Trick 'r Treat

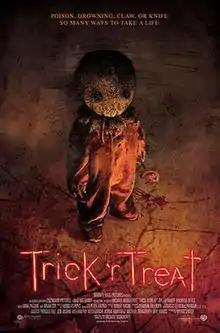
Theatrical release poster

Trick 'r Treat is a 2007 American anthology horror film written and directed by Michael Dougherty (in his directorial debut) and produced by Bryan Singer. The film stars Dylan Baker, Rochelle Aytes, Anna Paquin, and Brian Cox. It relates four Halloween horror stories with a common element in them: Sam, a trick-or-treating demon wearing orange footie pajamas with a burlap sack over his head. The character appears in each story whenever one of the other characters breaks a Halloween tradition.